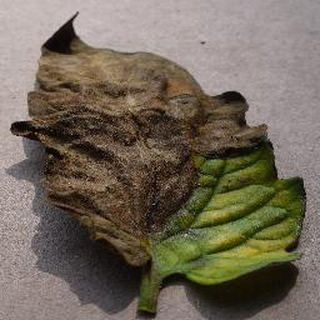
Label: tomato_late_blight